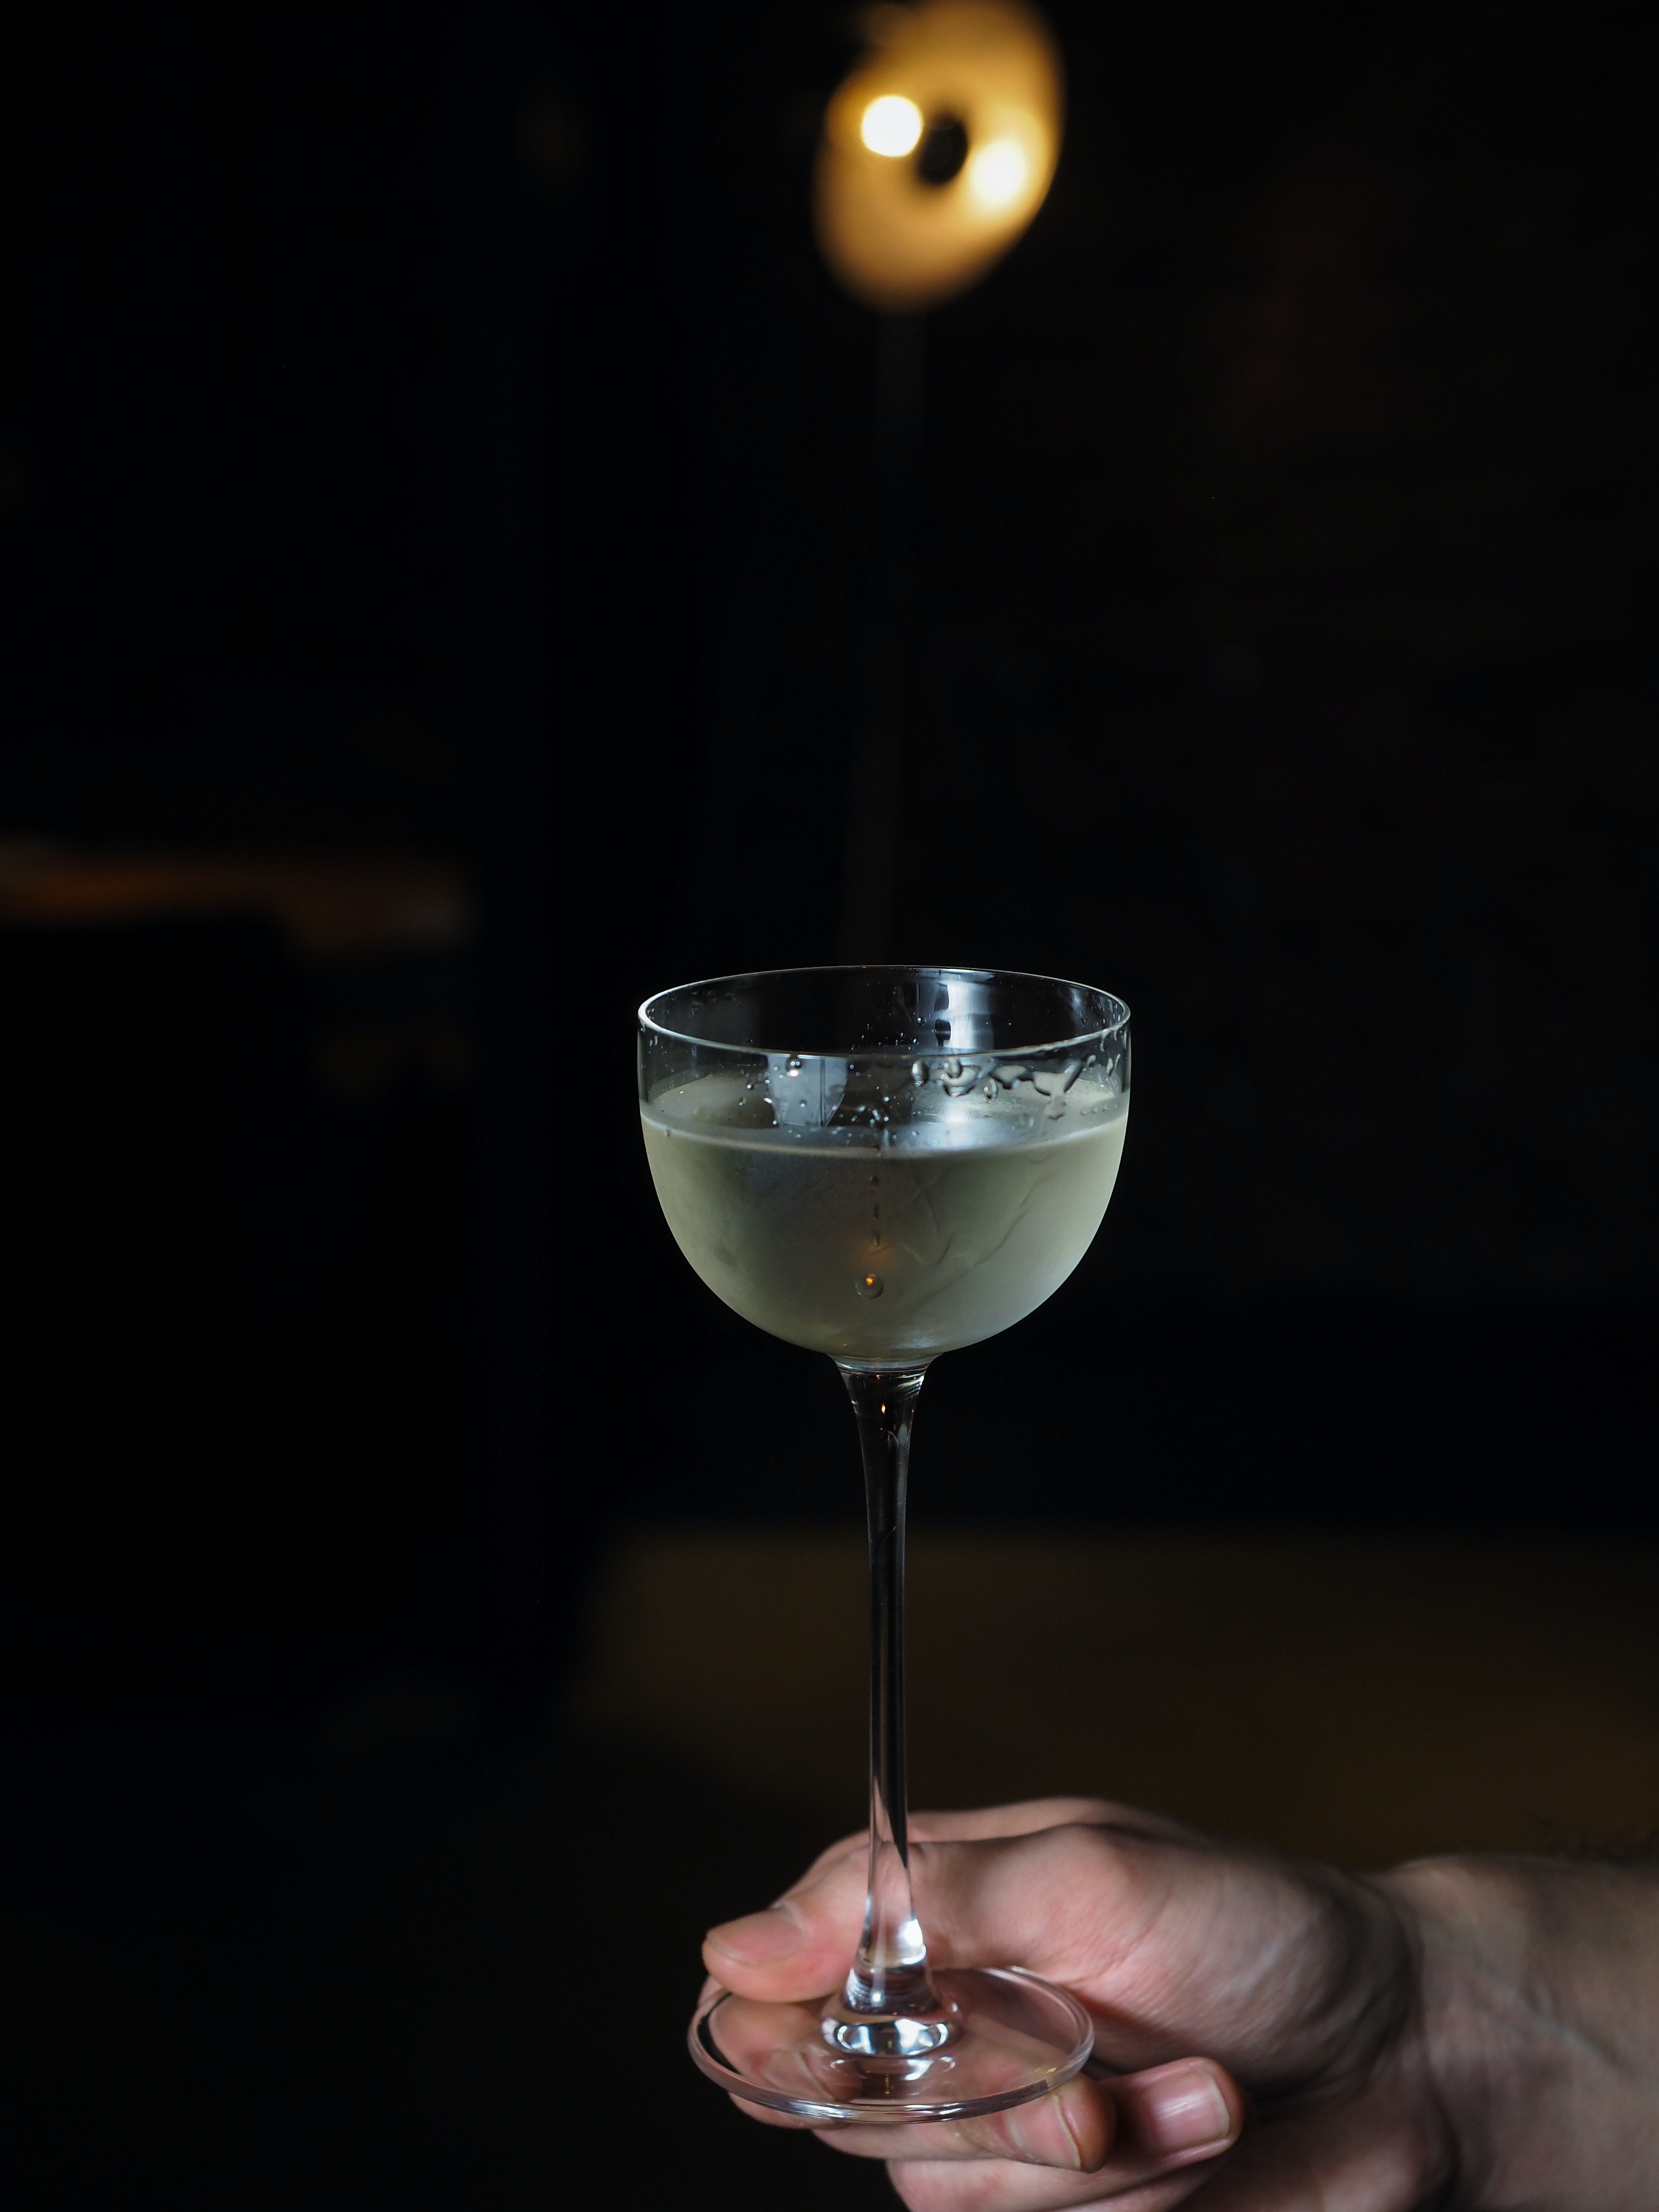
drink, tableware, liquid, drinkware, cocktail, stemware, barware, fluid, rice wine, classic cocktail, champagne stemware, ingredient, alcoholic beverage, tequila, non alcoholic beverage, Rice water, water, solution, martini glass, glass, serveware, distilled beverage, daiquiri, Transparent material, darkness, still life photography, alcohol, wine cocktail, spritzer, vodka, liqueur, wine glass, martini, gimlet, Snifter, Maraschino, coconut water